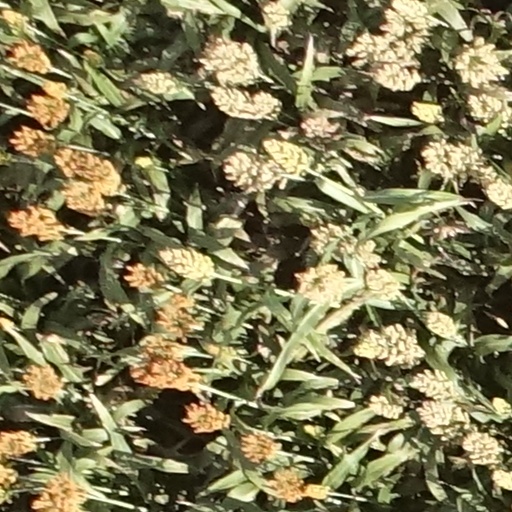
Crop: sorghum